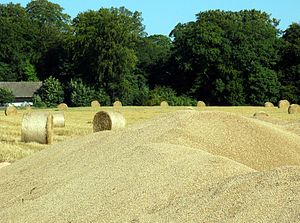
Korn / Kornets oprindelse
Kornhøst med halmballer i baggrunden, august 2005
Kornarter eller kornsorter er en gruppe af forædlede græsser. Korn indeholder masser af fibre, protein, vitamin B, samt i mindre mængder vitamin E, mineraler og umættede fedtsyrer.